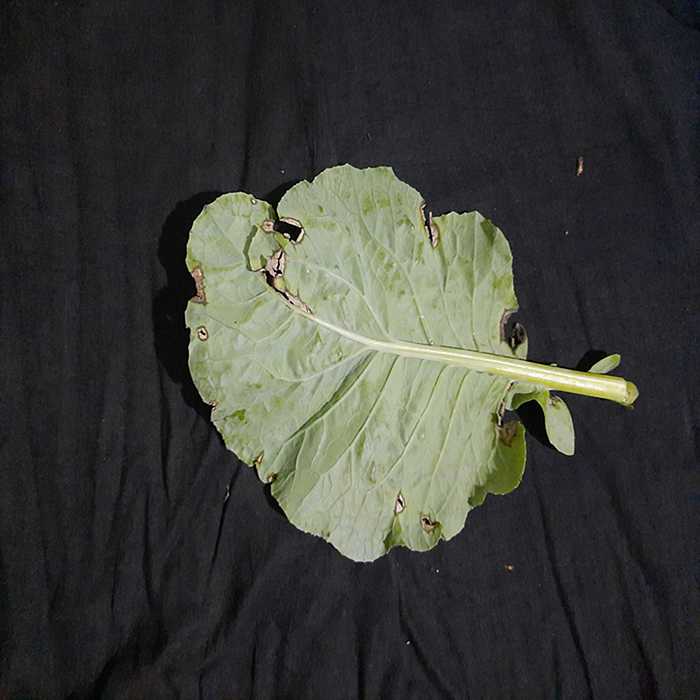
Plant: Cauliflower
Label: Downy mildew